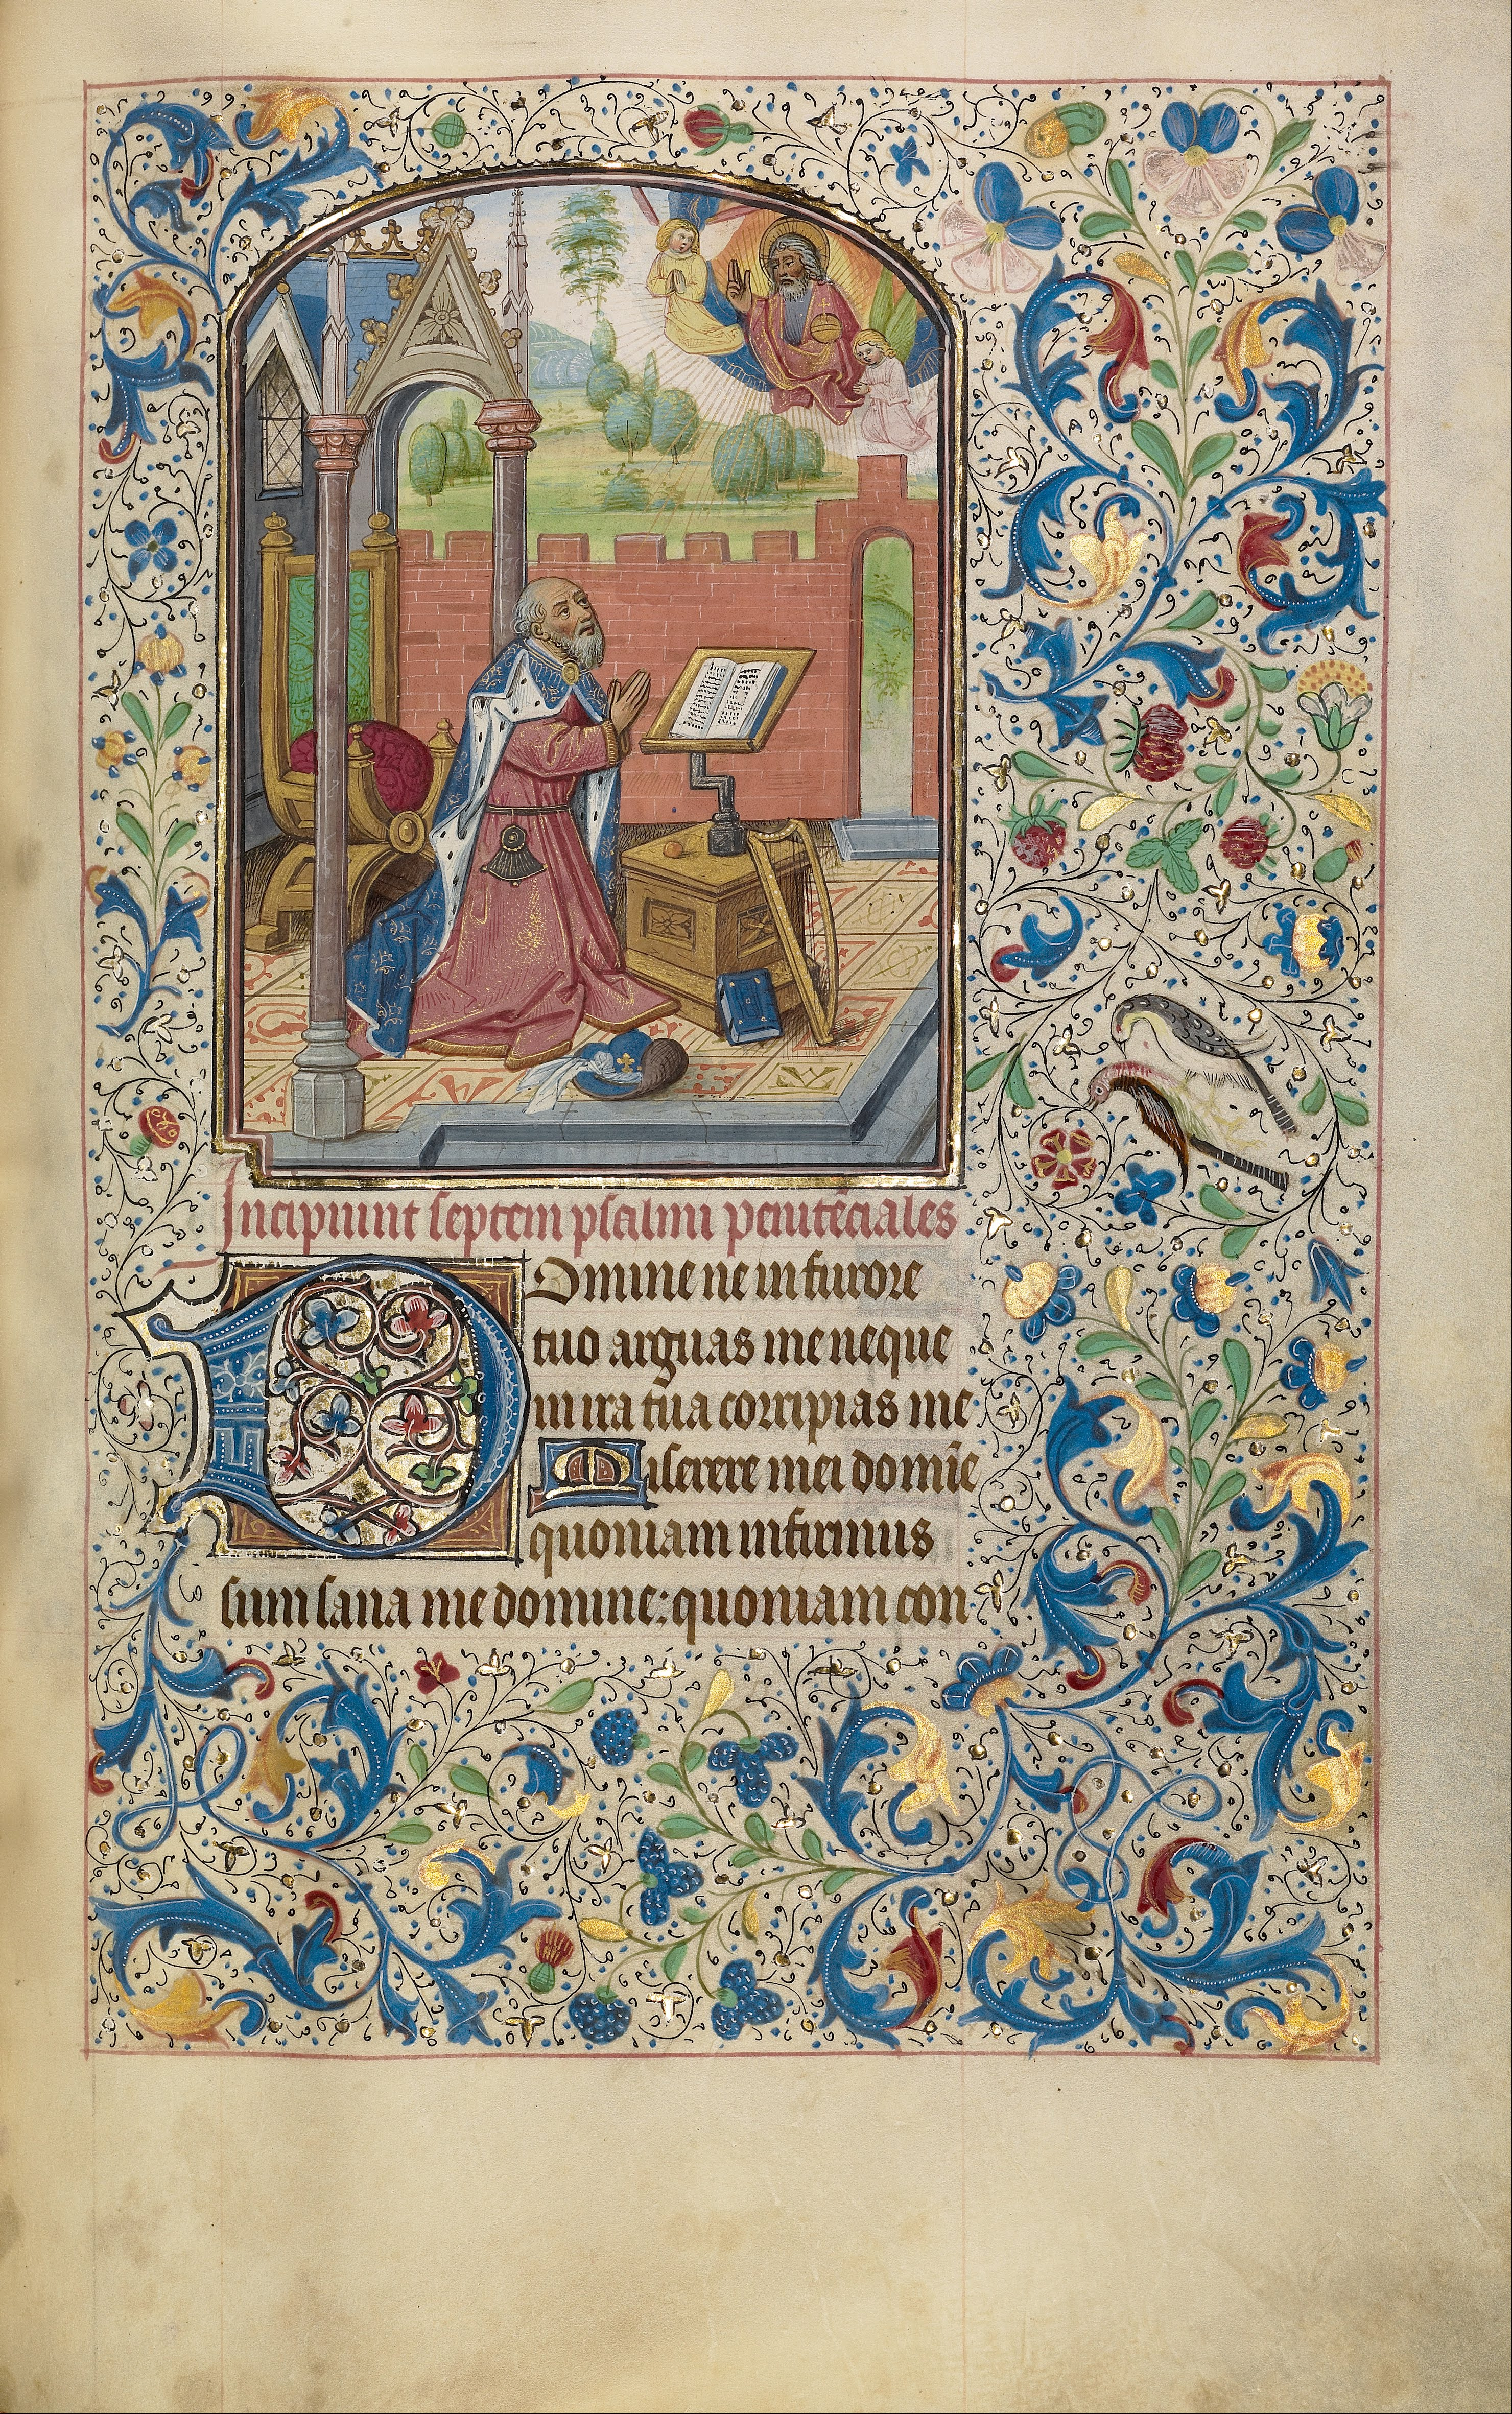
pattern, material, painting, miniature, textile, art, publicdomain, drawing, illustration, design, decorative, symbolism, dutch, visual, flemish, manuscript, iconography, illuminatedmanuscript, willemvrelant, tapestry, needlework